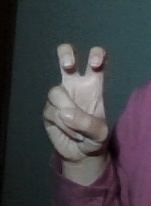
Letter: toot